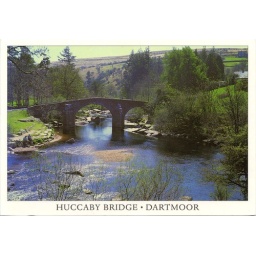
Great Britain, Situated in one of the loveliest part of the moor, old Huccaby bridge spans the West Dart river near Hexworthy.